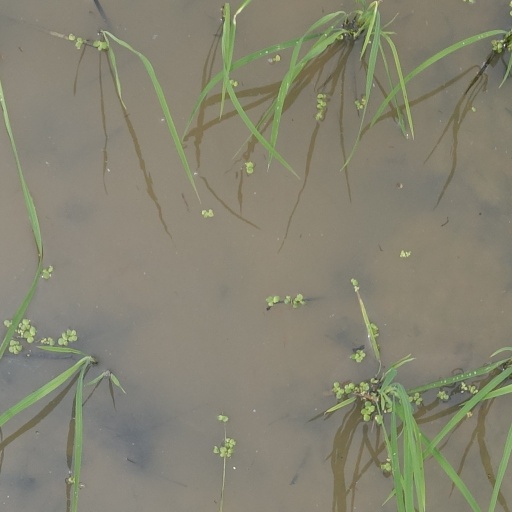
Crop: rice